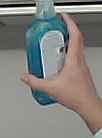
Product: sensodyne_mouthwash